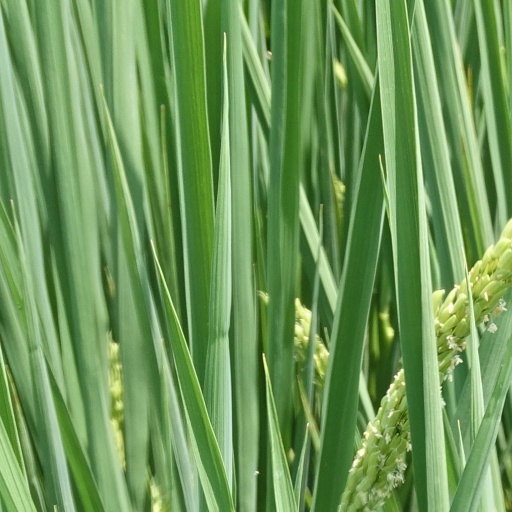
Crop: rice